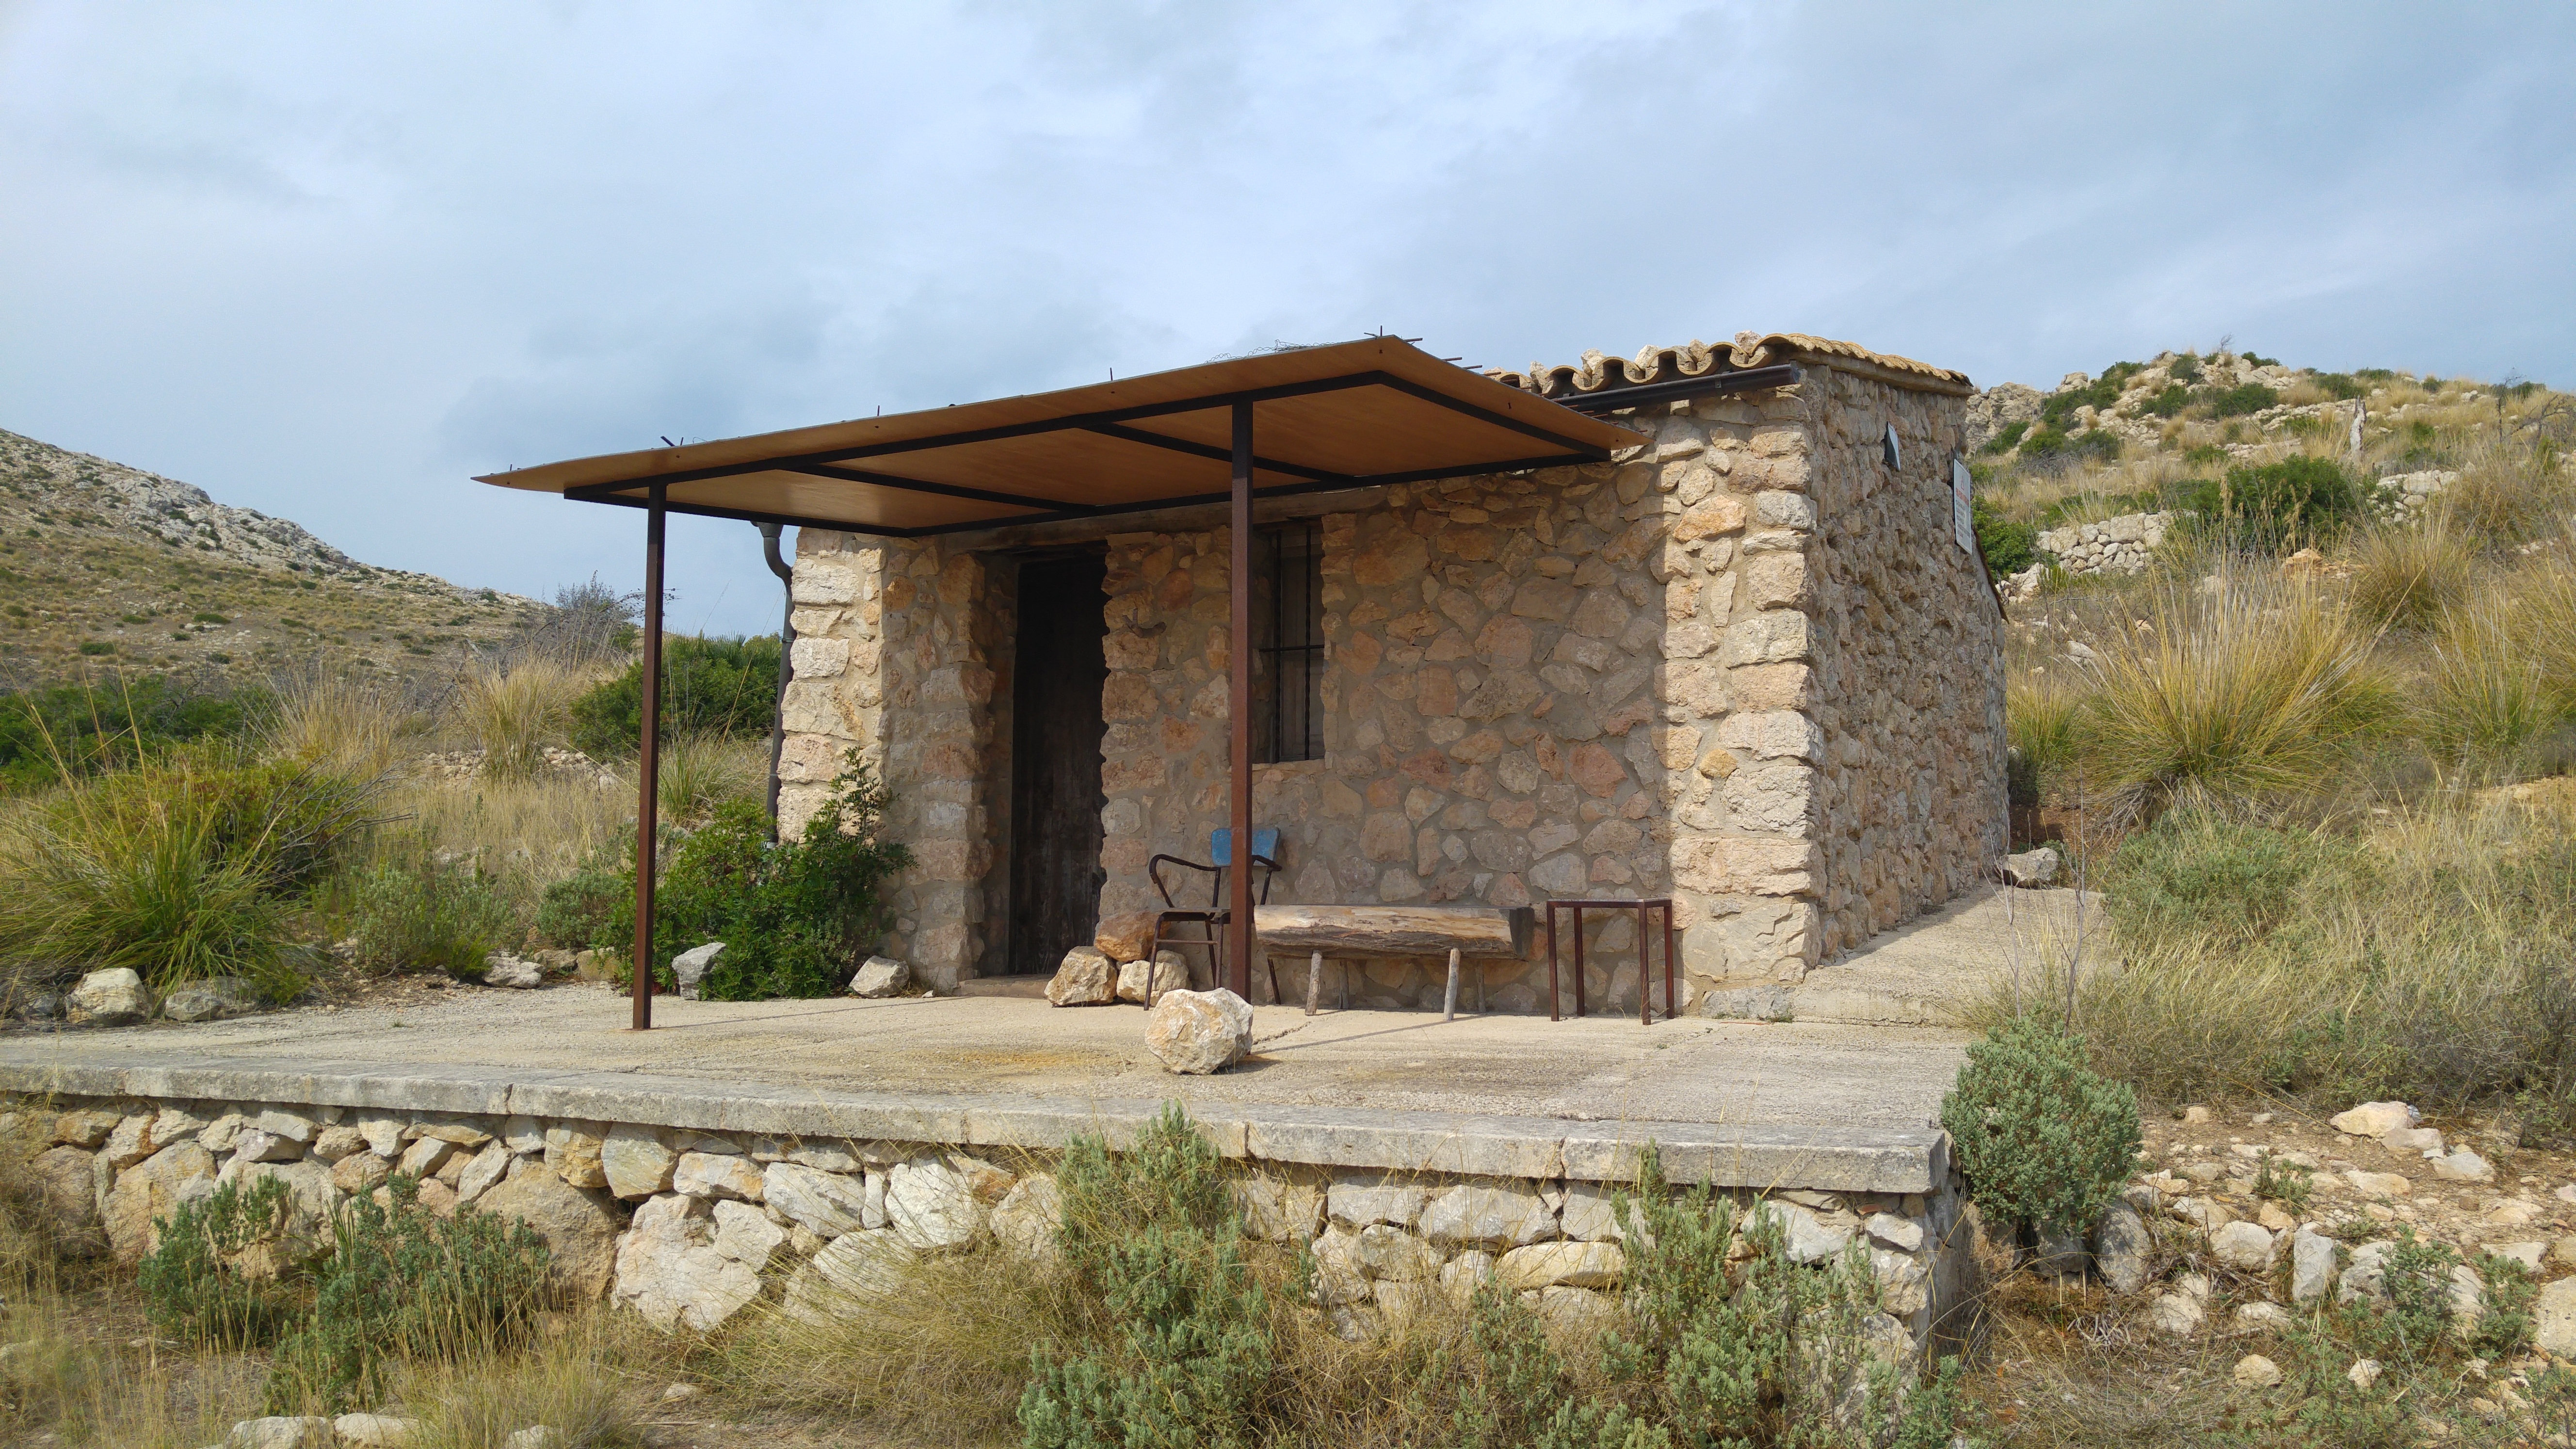
villa, hut, village, shack, cottage, ranch, property, farmhouse, mallorca, estate, rural area, outdoor structure, gr 221, long distance footpath